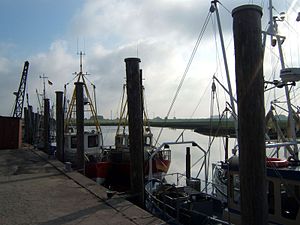
Neufeld (Dithmarschen)
Neufeld havn
Neufeld er en by og kommune i det nordlige Tyskland, beliggende i Amt Marne-Nordsee i den sydvestlige del af Kreis Dithmarschen. Kreis Dithmarschen ligger i den sydvestlige del af delstaten Slesvig-Holsten.